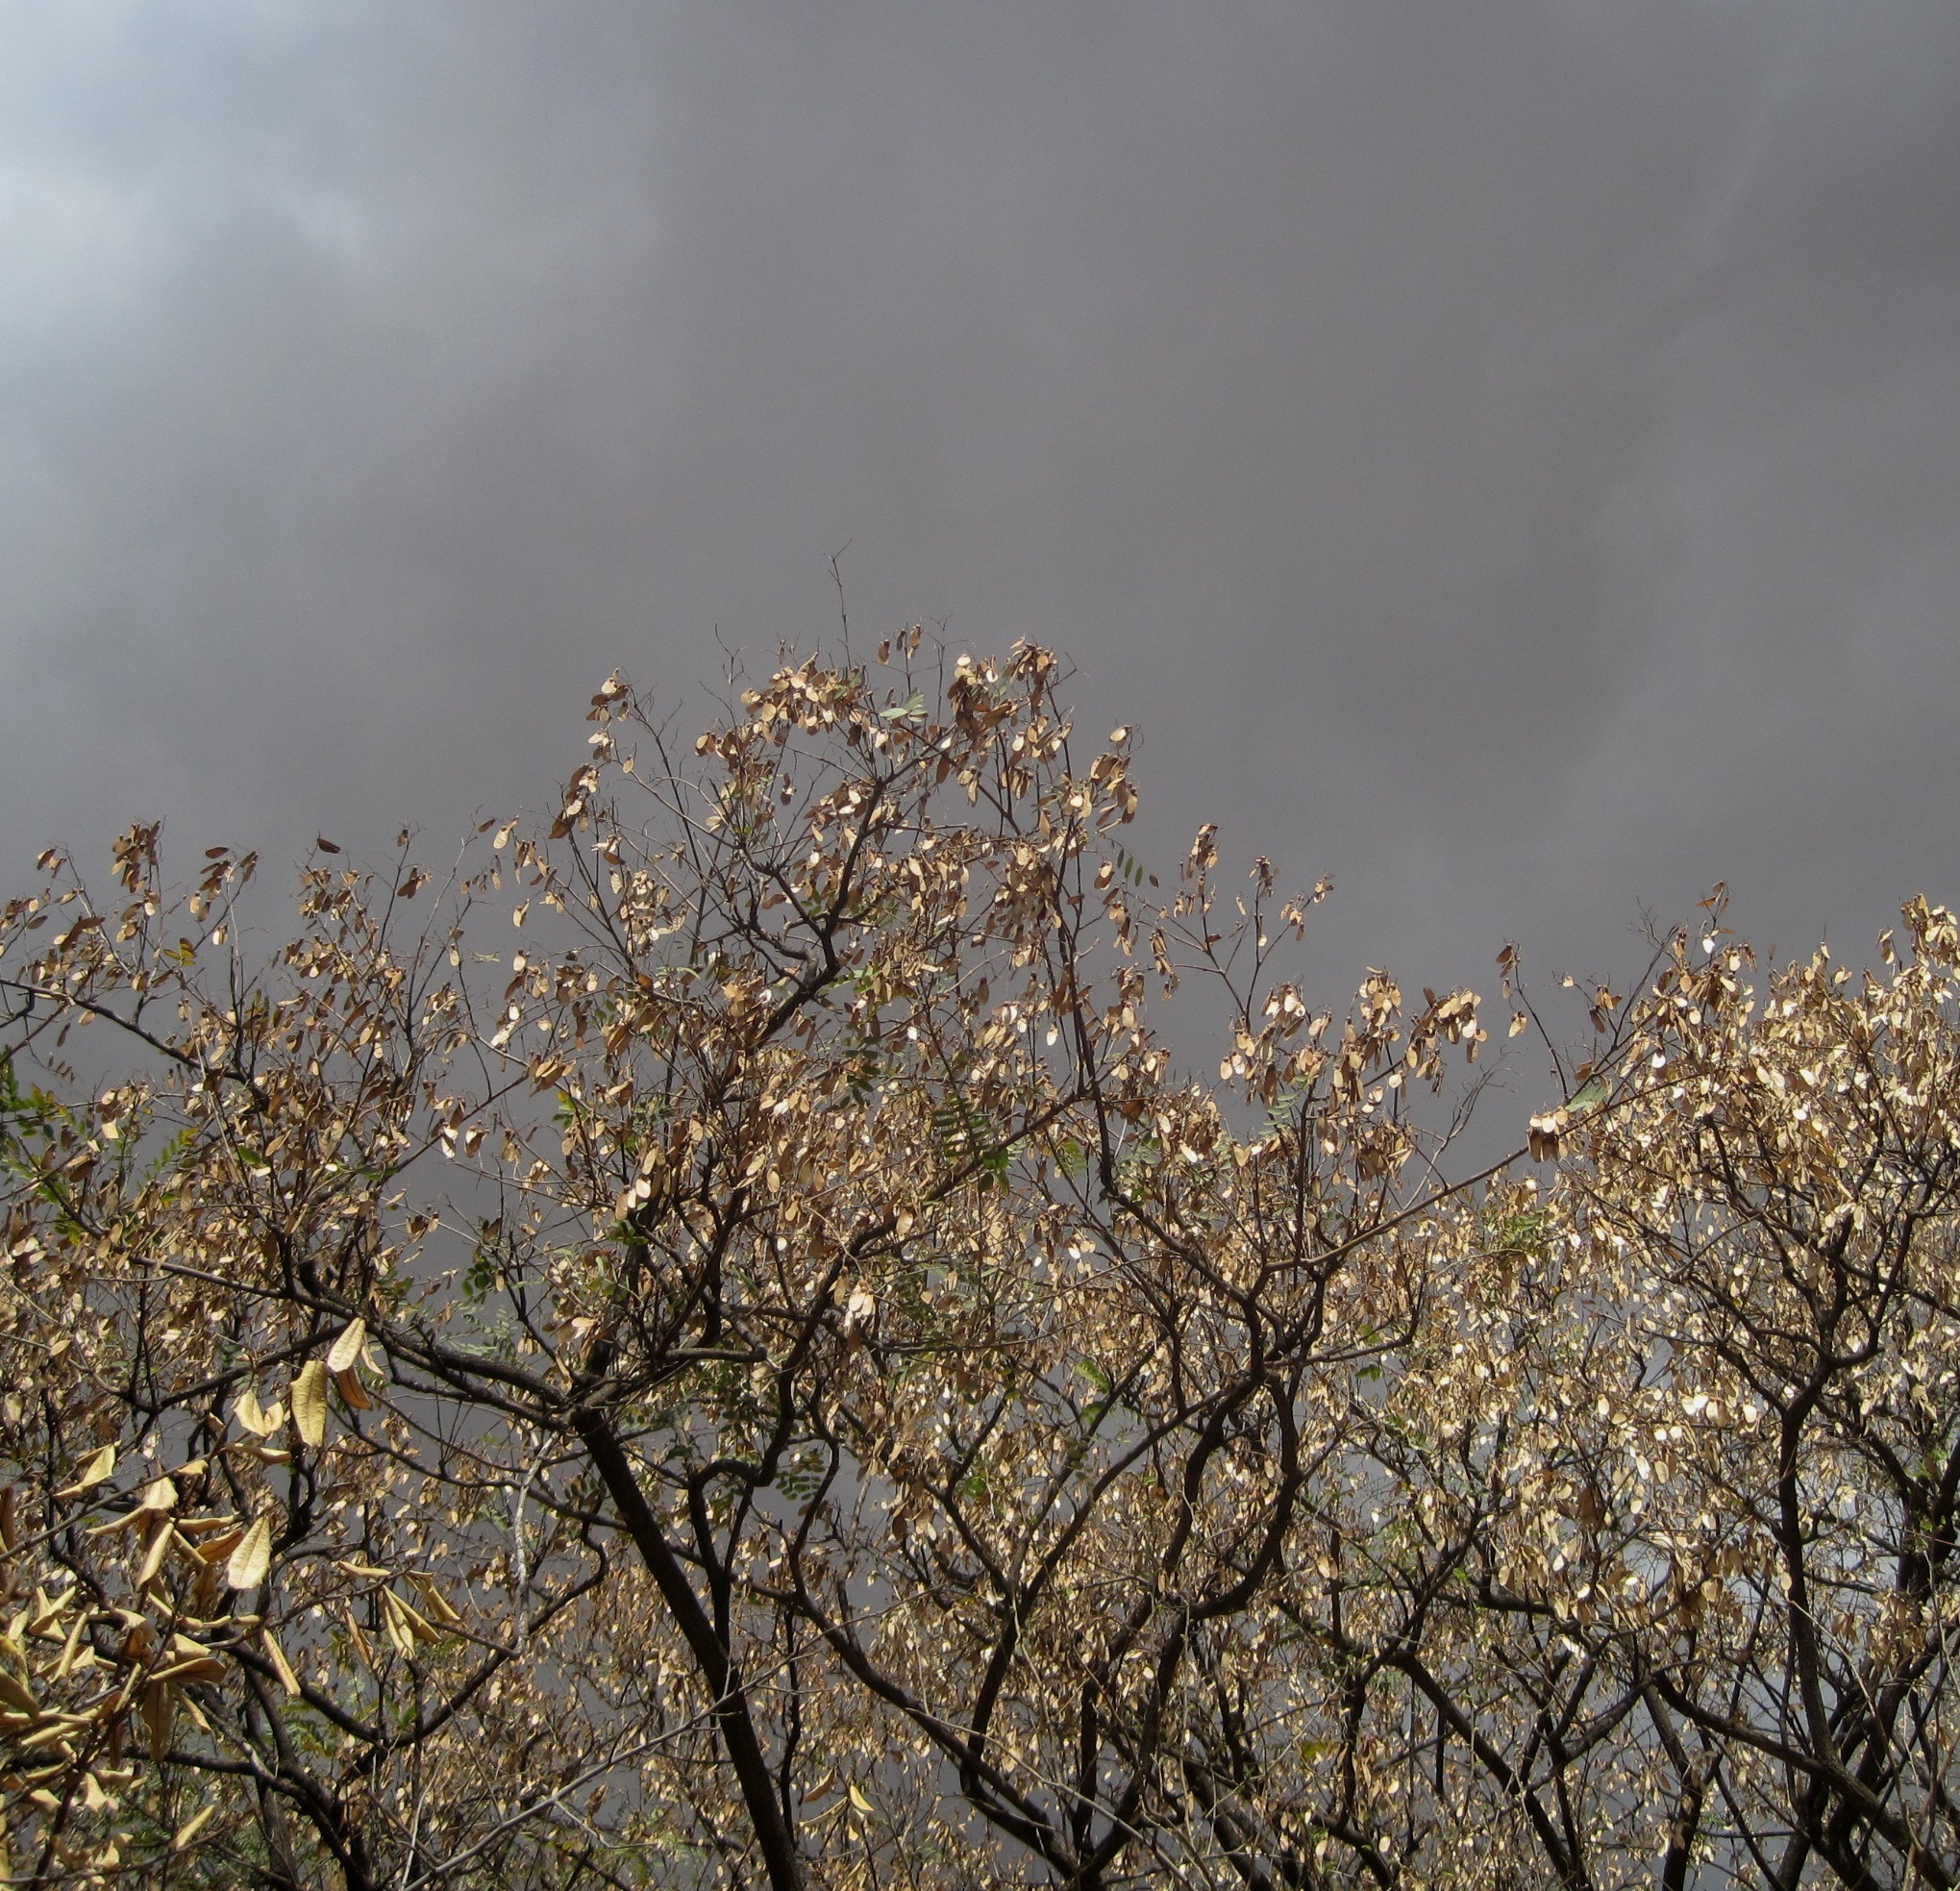
tree, nature, branch, blossom, cold, winter, plant, sky, field, sunlight, cloudy, morning, leaf, flower, frost, spring, flora, season, cherry blossom, trees, dry leaves, purple sky, reflecting brightly, tops of sycamore trees